Kingdom of Nepal

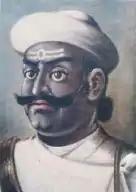
Damodar Pande, "Mulkaji" of Nepal from the Pande aristocratic family

Damodar Pande was appointed as one of the four Kajis by King Rana Bahadur Shah after the removal of "Chautariya" Bahadur Shah in 1794. Pande was the most influential and dominant amongst the court factions in spite of the post of "Mulkaji" being held by Kirtiman Singh Basnyat. Pandes were the most dominant noble family. Later due to the continuous irrational behaviour of King Rana Bahadur Shah, a situation of civil war arose where Damodar was the main opposition to the King. He was forced to flee to the British-controlled city of Varanasi in May 1800 after the military parted with influential "Kaji" Damodar Pande. After Queen Rajrajeshwari finally managed to assume the regency on 17 December 1802, later in February she appointed Damodar Pande as the "Mulkaji".